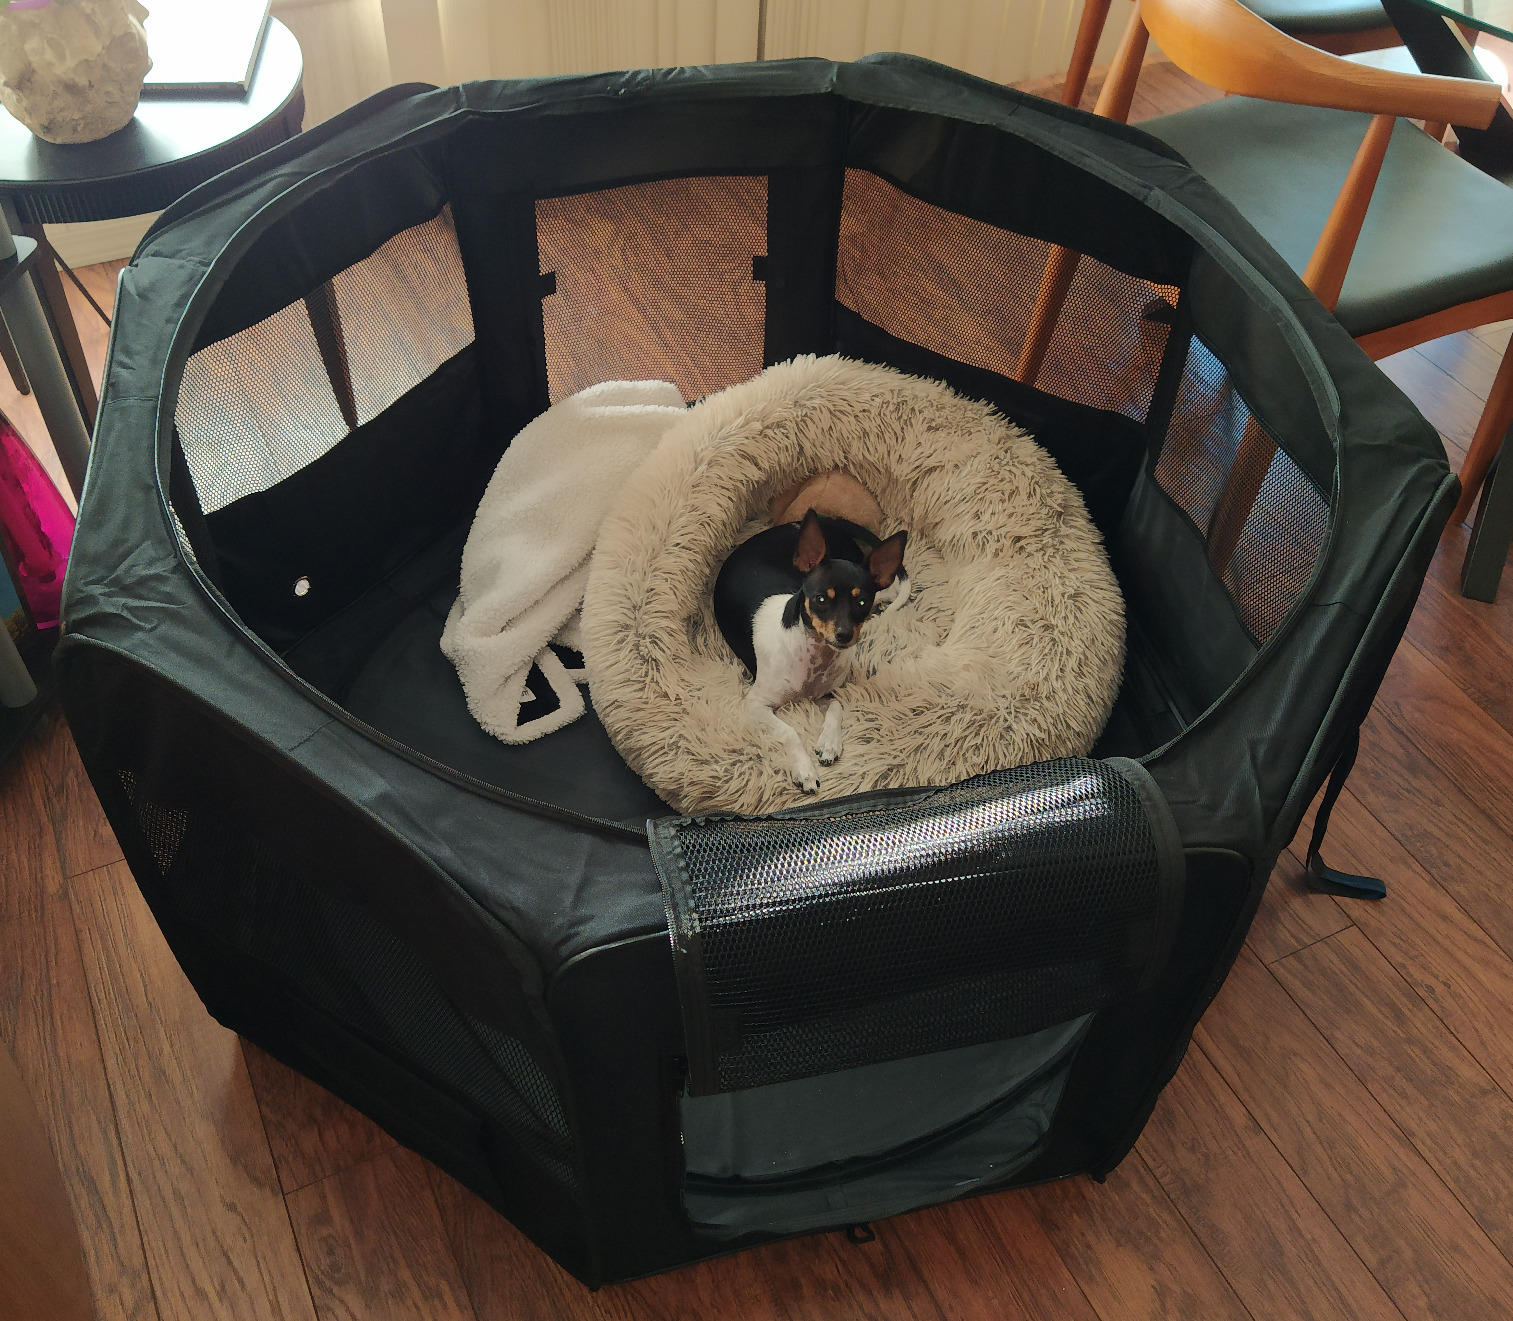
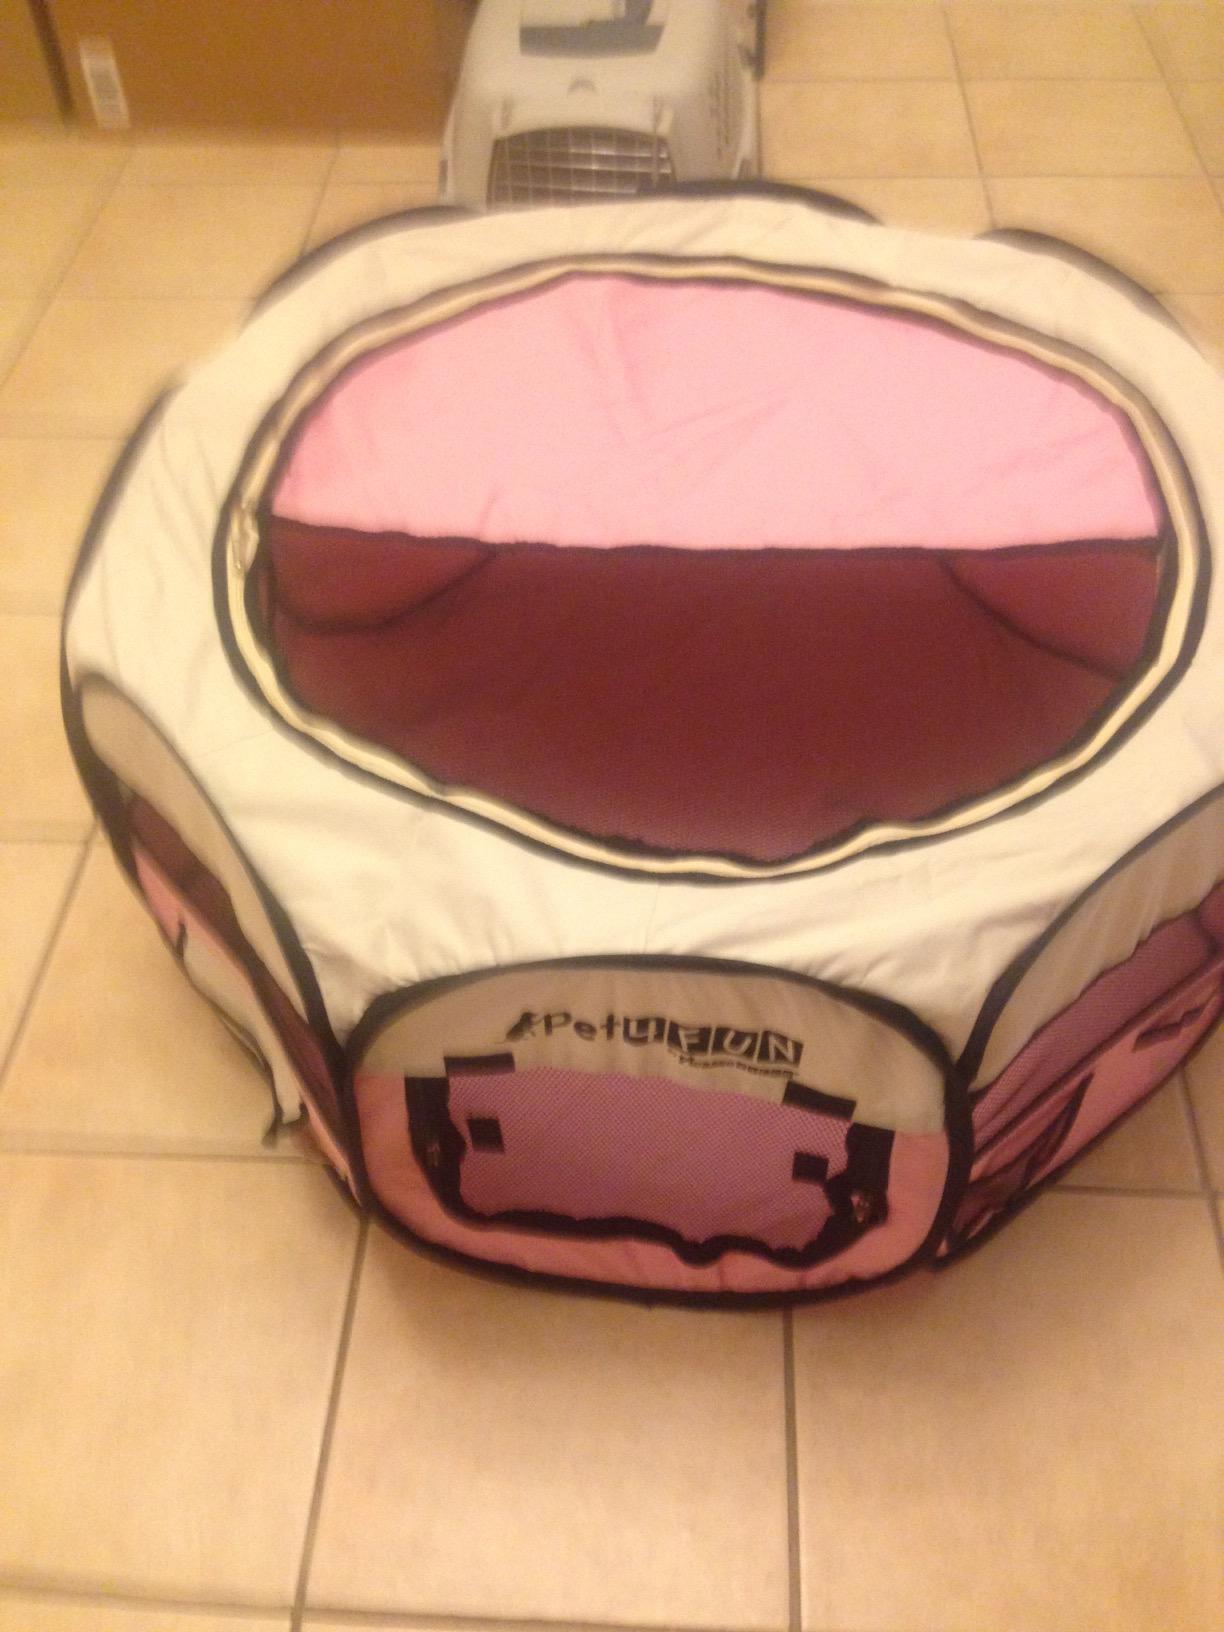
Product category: items_kennel
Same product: no